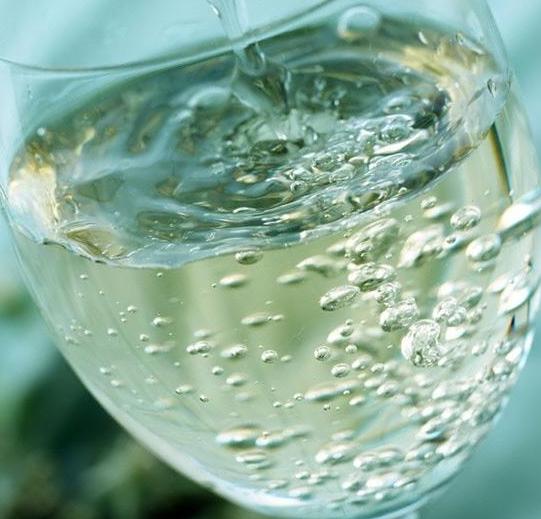
Texture: bubbly